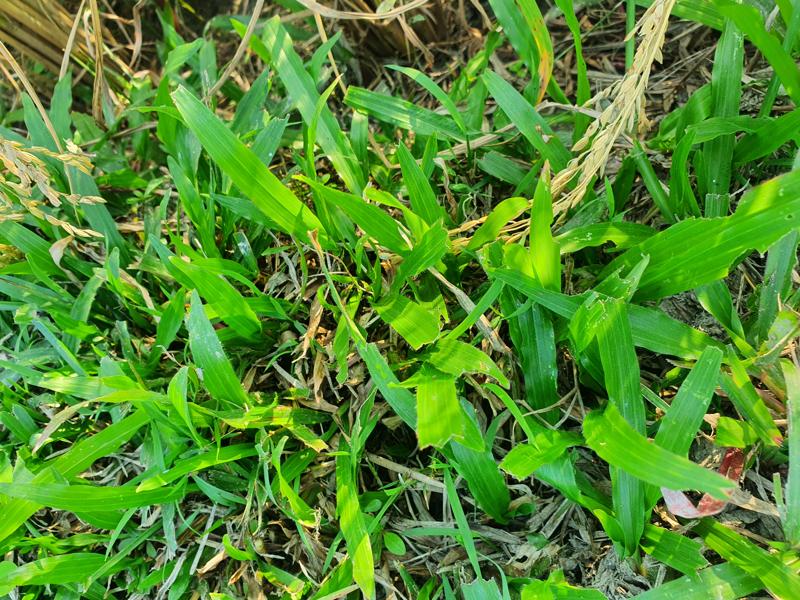
Weed species: Paspalum scrobiculatum